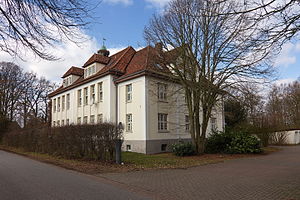
Häuslingen
Den gamle skole i Häuslingen
Häuslingen er en kommune i Samtgemeinde Rethem/Aller i Landkreis Heidekreis i den centrale del af den tyske delstat Niedersachsen. Kommunen har et areal på 13,58 km², og et indbyggertal på godt 800 mennesker.